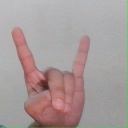
अक्षर: श